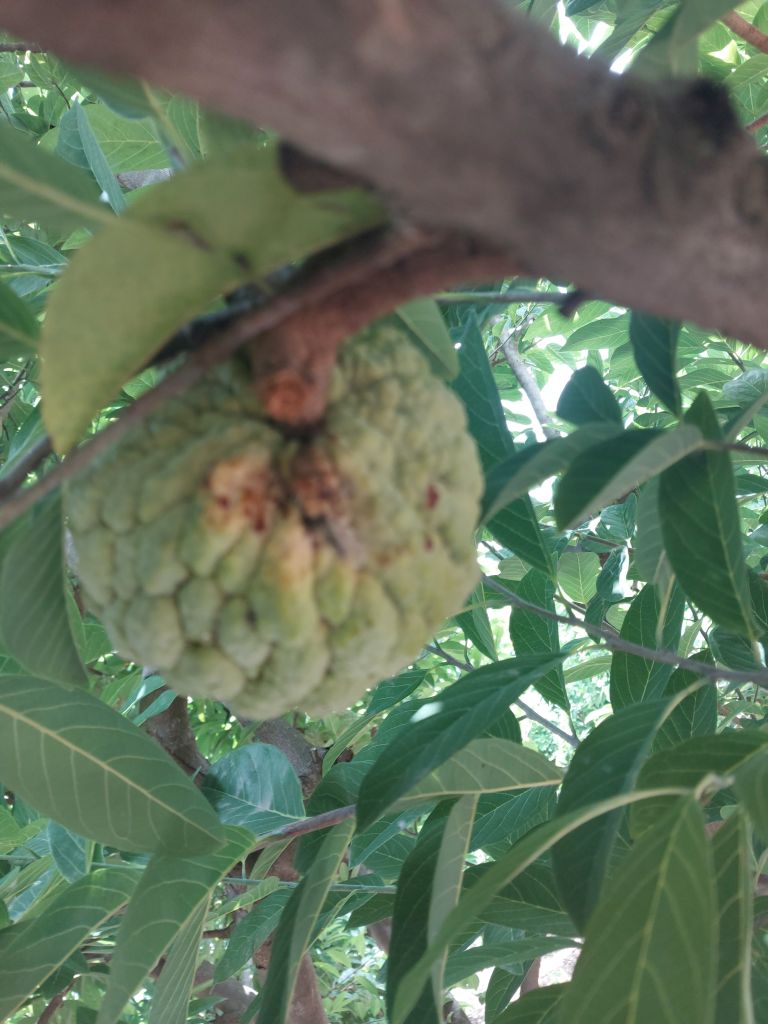
Disease label: Athracnose